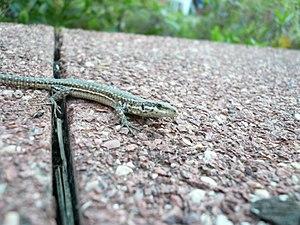
false